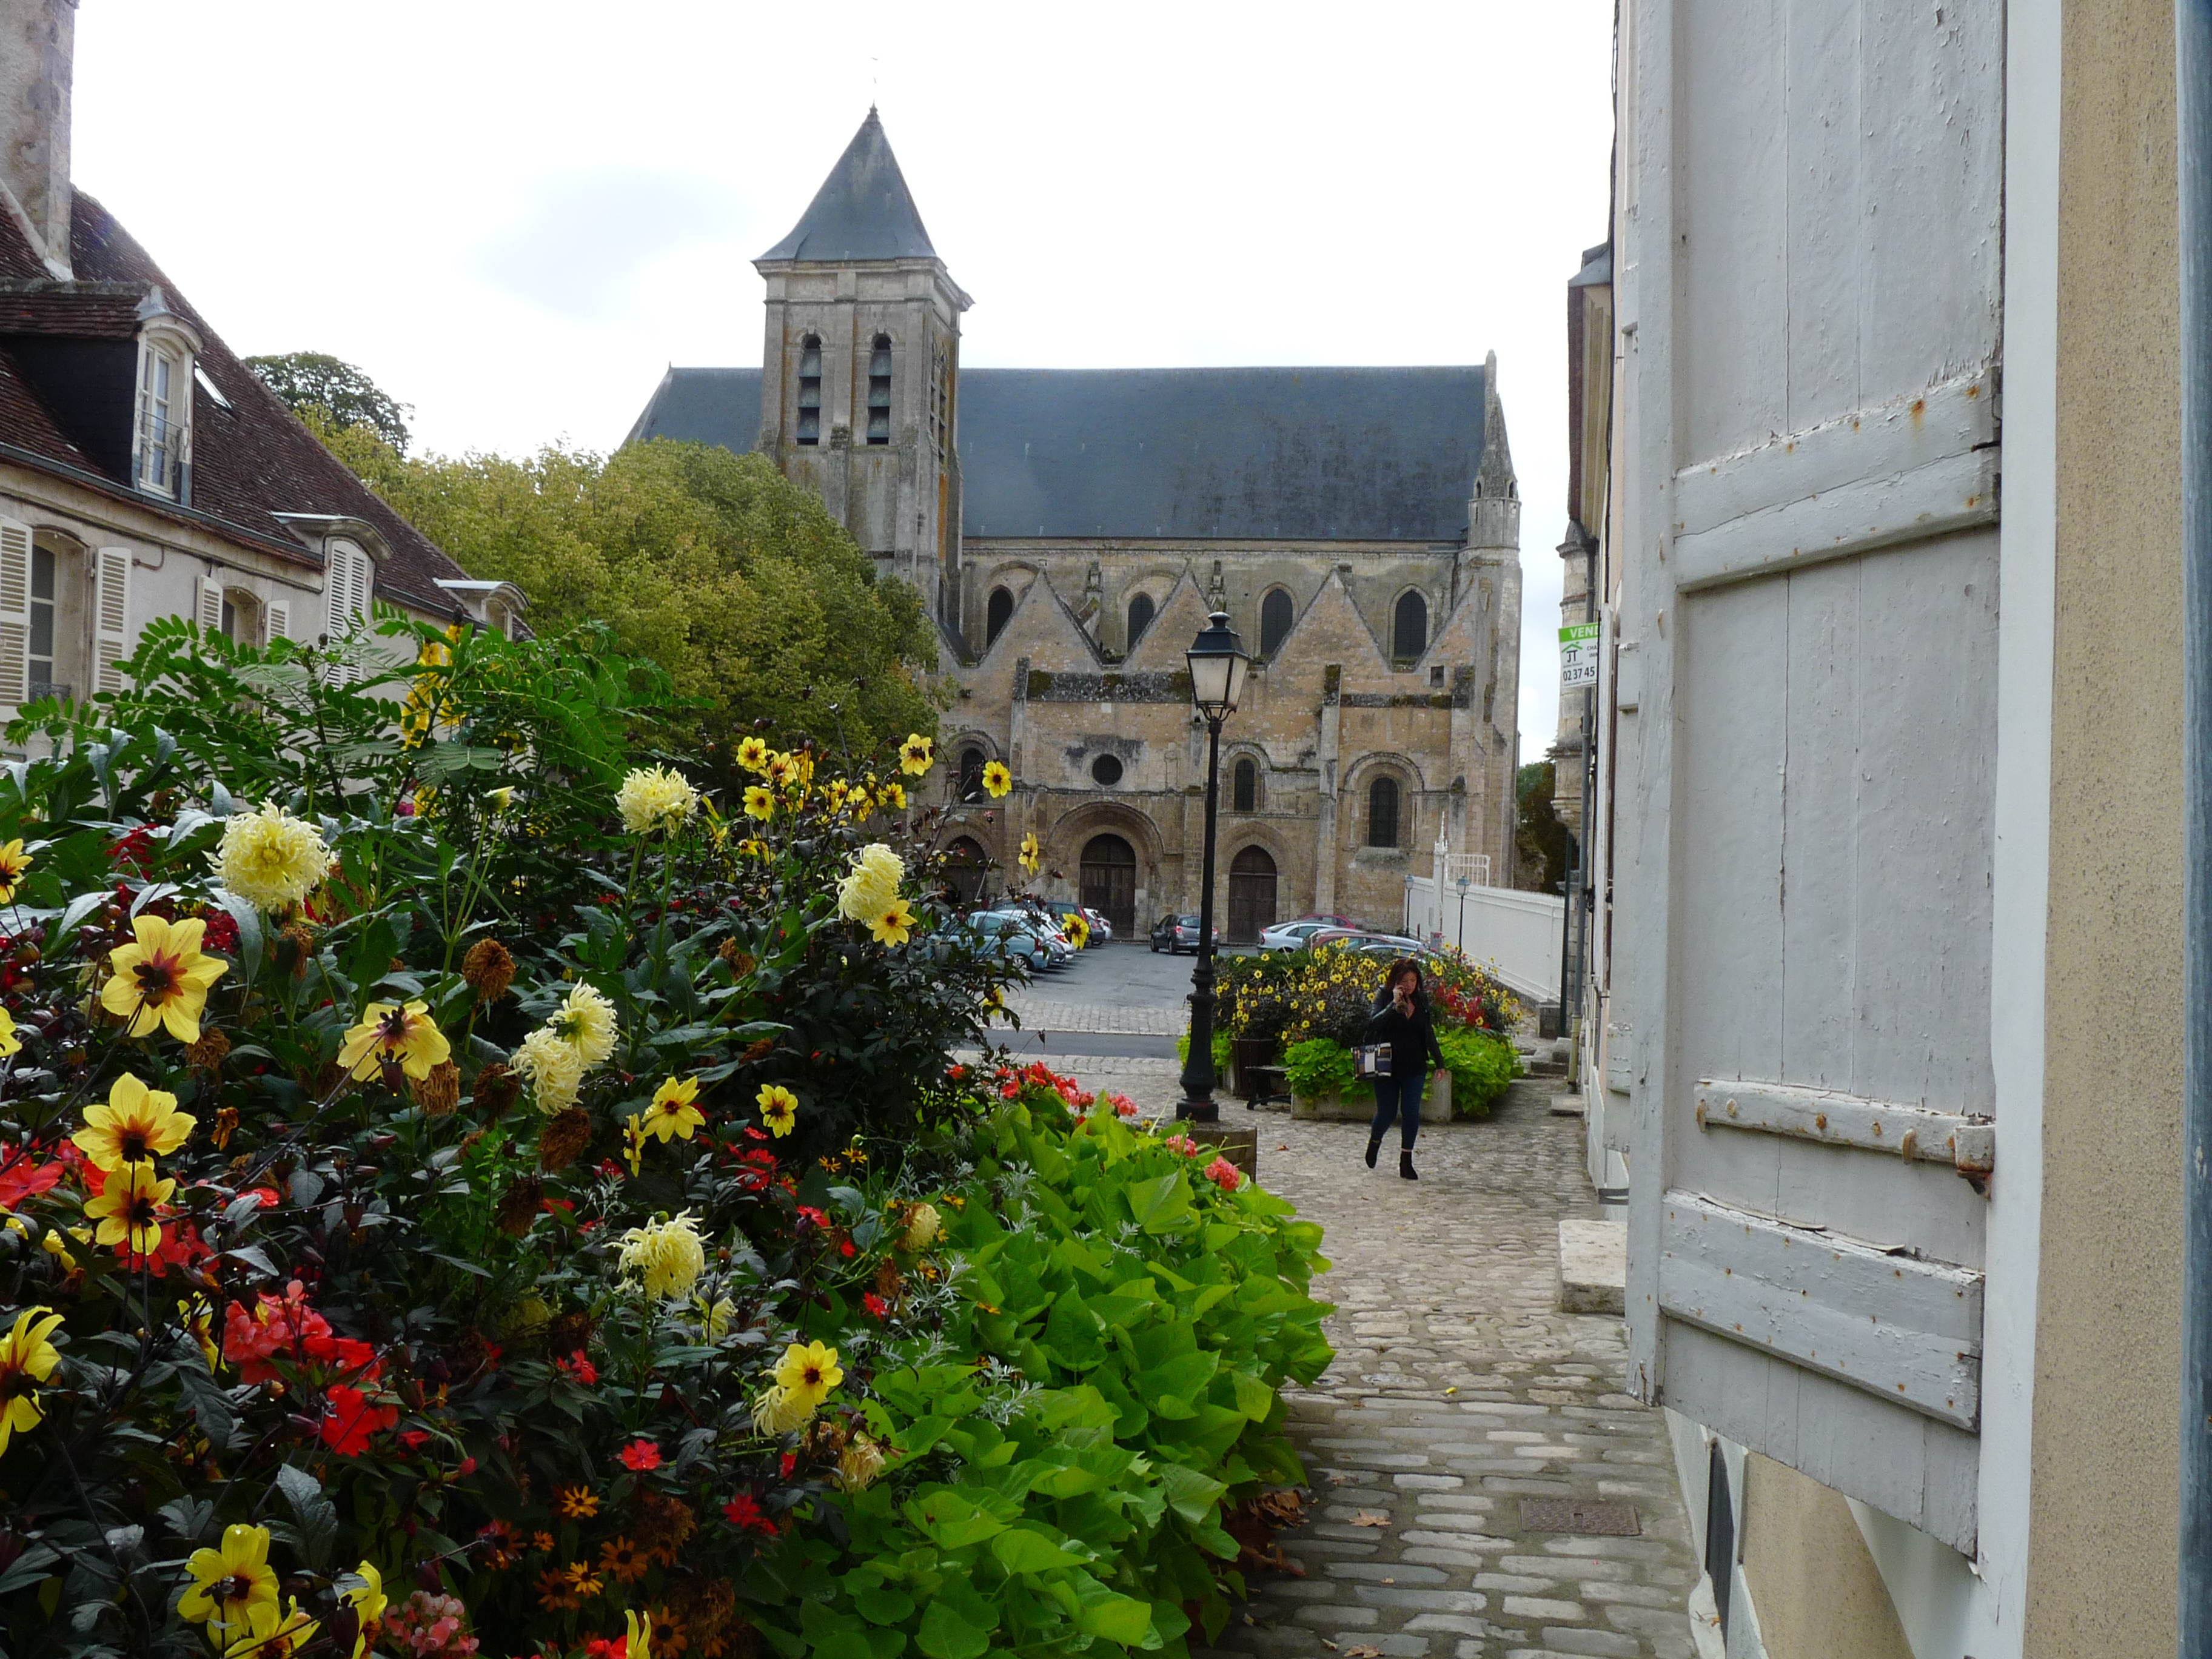
madeleine church, chateaudun, france, town, building, plant, flower, chateau, tourism, tree, garden, history, church, city, cathedral, castle, courtyard, street, house, convent